Svante Arrhenius

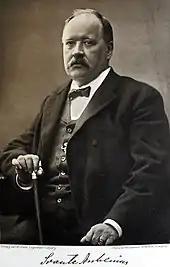
Arrhenius in 1909

Eventually, Arrhenius's theories became generally accepted and he turned to other scientific topics. In 1902, he began to investigate physiological problems in terms of chemical theory. He determined that reactions in living organisms and in the test tube followed the same laws.